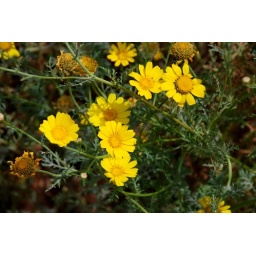
plant around the lake genezareth